Elvy Lissiak

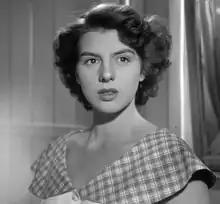
Lissiak in the movie "Domenica d'agosto" (1950)

Born in Trieste, Italy, as Elvira Lissiak, she made her film debut with the role of Luciana in Luciano Emmer's "Domenica d'agosto" (1950), gaining critical appreciation for her performance. Lissiak later appeared on stage in a "rivista" with Ugo Tognazzi and in several films alongside Vittorio Gassman, at the time her partner in life. Following the breakup of her relationship with Gassman, she decided to focus her activities on stage, where she knew her then husband, the actor Franco Castellani. She retired from acting in the early 1960s.